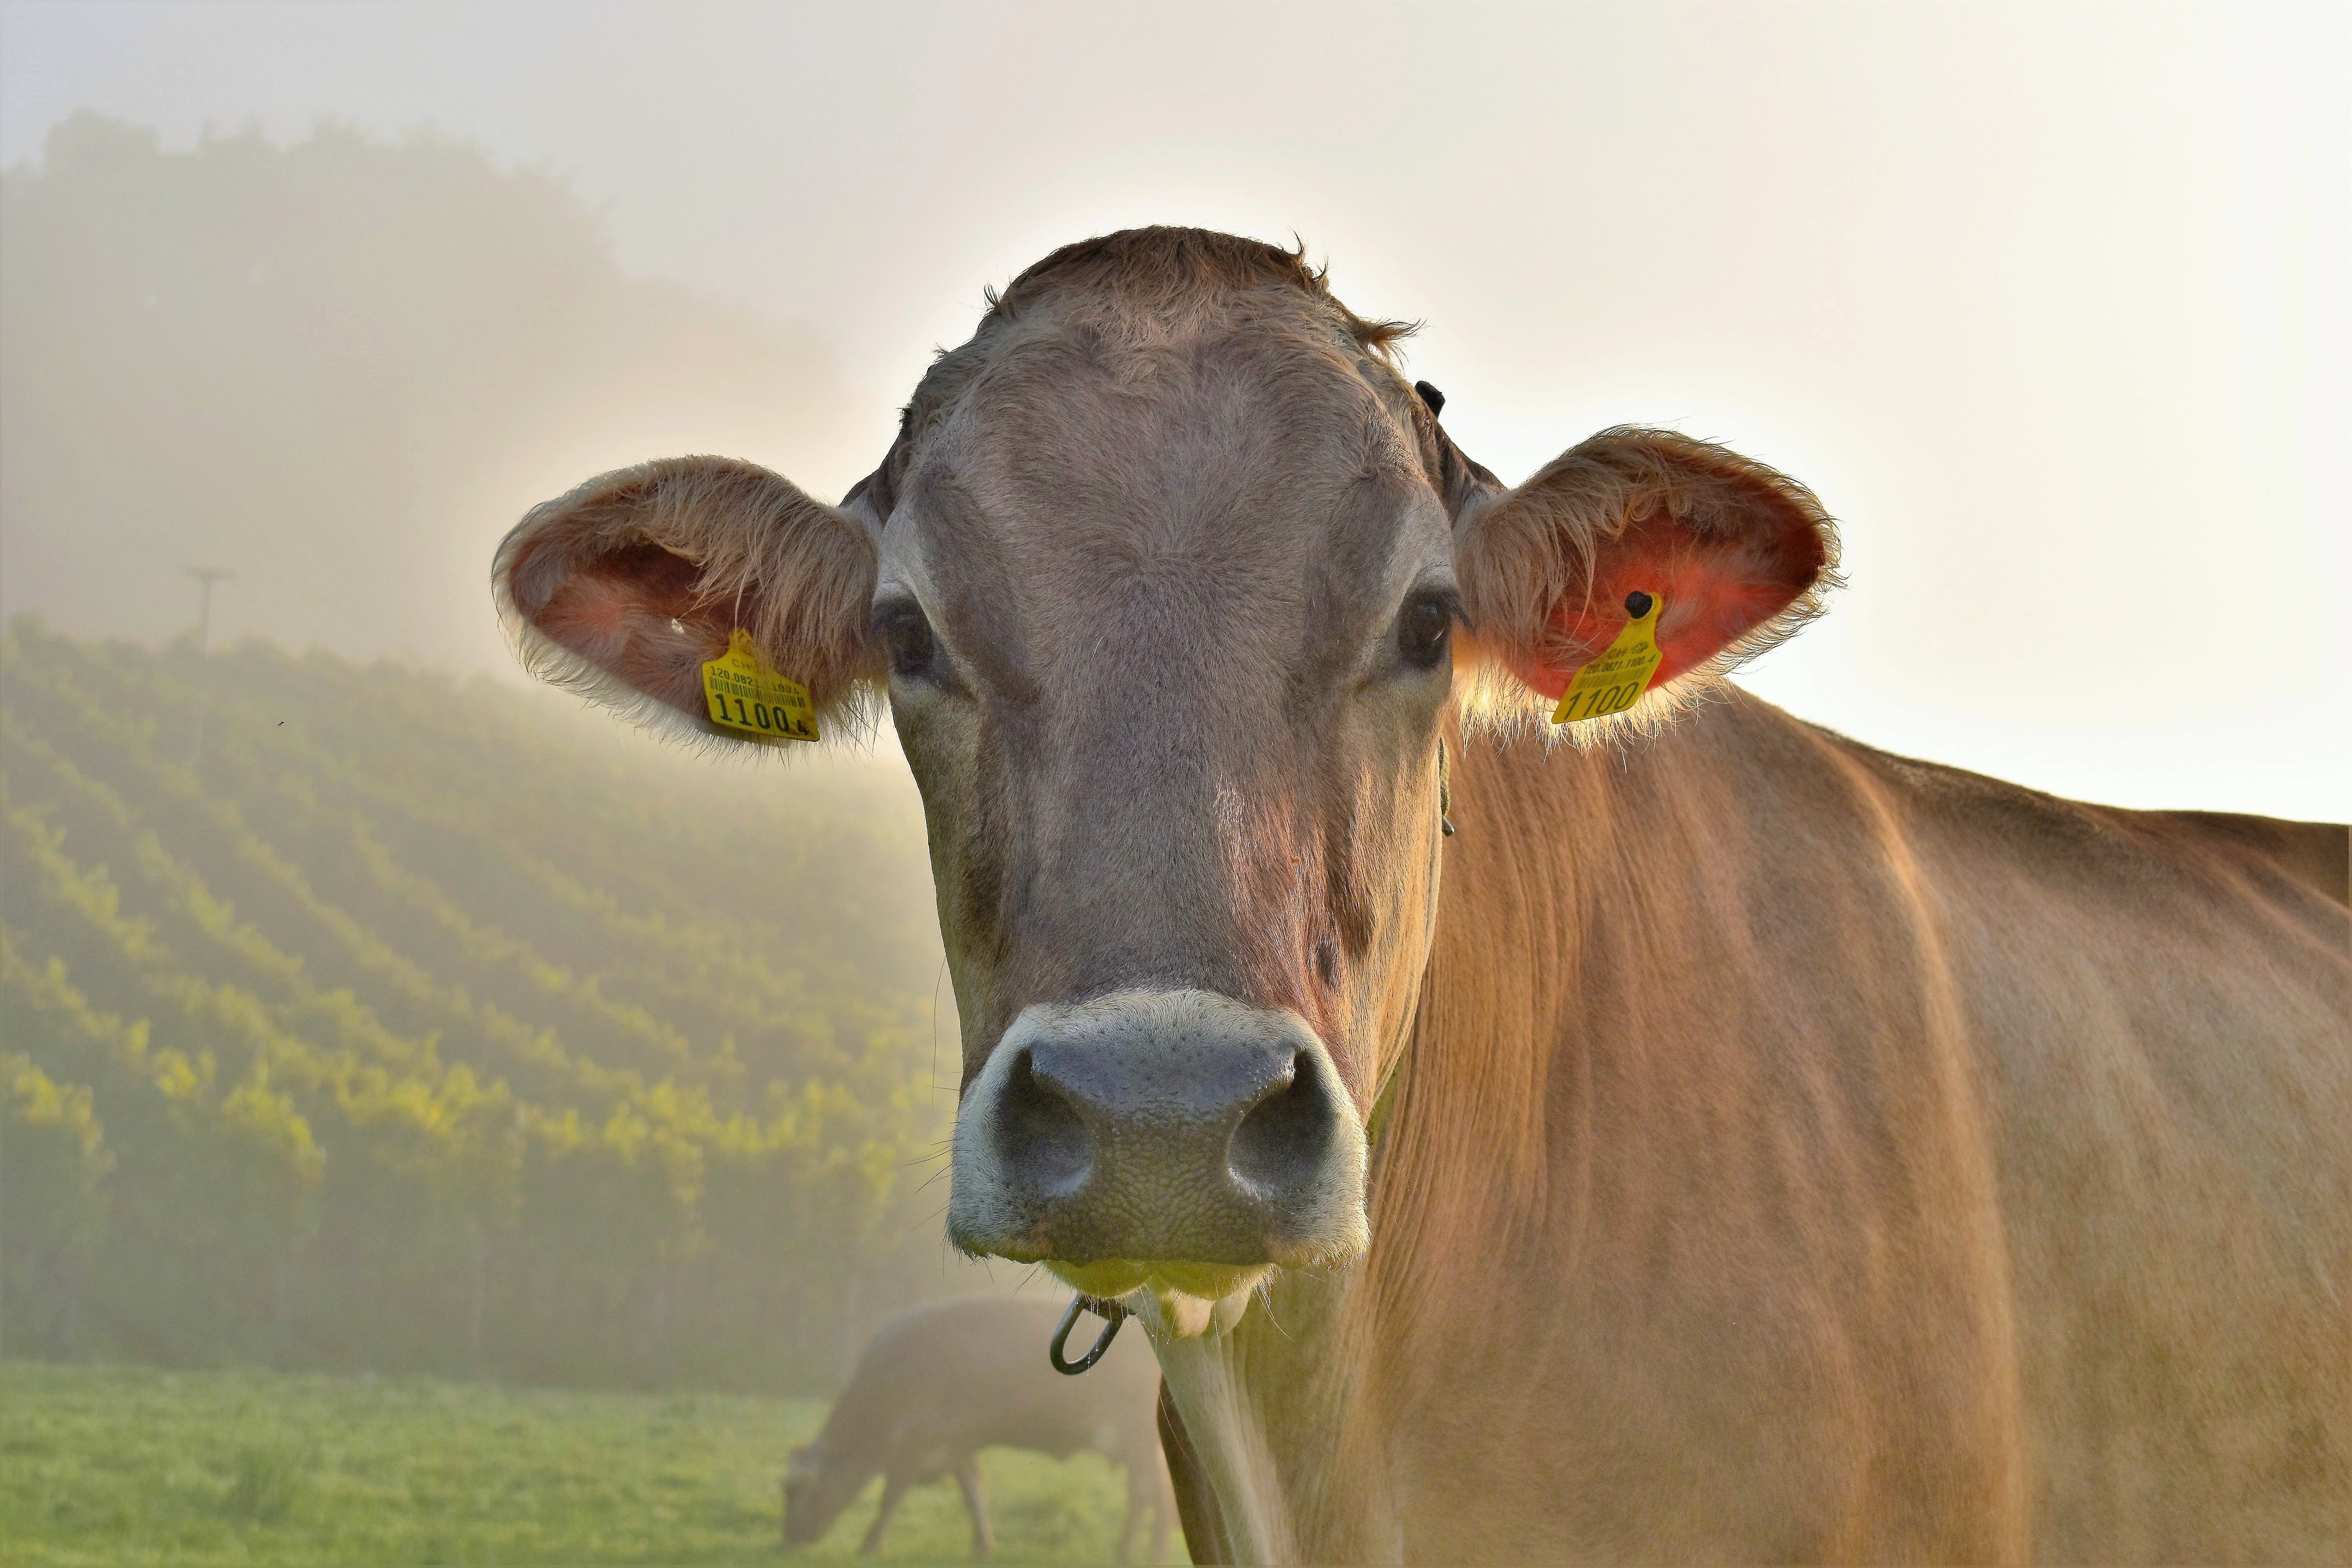
nature, meadow, wildlife, cow, pasture, grazing, mammal, close, beef, fauna, calf, close up, graze, cows, bull, mountains, vertebrate, alm, ox, dairy cow, cattle like mammal, texas longhorn